Taylor Hackford

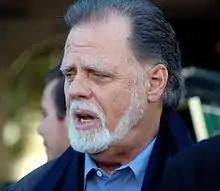
Hackford in January 2013

Taylor Edwin Hackford (born December 31, 1944) is an American film director and former president of the Directors Guild of America. He won the Academy Award for Best Live Action Short Film for "Teenage Father" (1979). Hackford went on to direct a number of highly regarded feature films, most notably "An Officer and a Gentleman" (1982) and "Ray" (2004), the latter of which he was nominated for an Academy Award for Best Director and Academy Award for Best Picture.